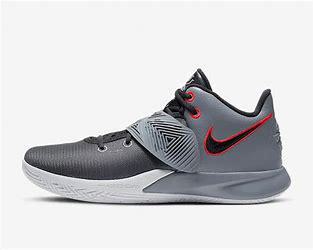
Brand: Nike
Model: Kyrie Flytrap 3